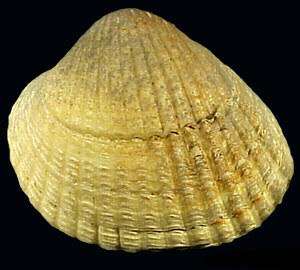
Vade / Dyrelivet
Vade kaldes den ved ebben tørlagte jord i Vadehavet. Med slikvade og sandvade findes der to typer af vade. Vade er den karakteristiske landskabsform ved den sønderjyske vestkyst. Vaden er ubevokset, dog kan der dannes tueagtige formationer af kveller og vadegræs som partier på vaden.